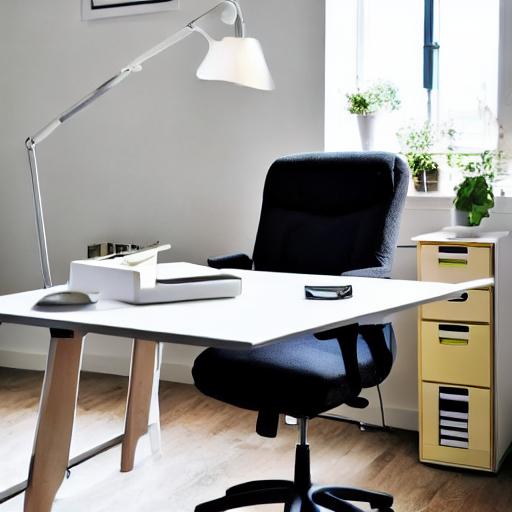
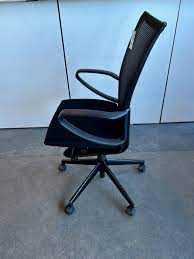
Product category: items_chair
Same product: no